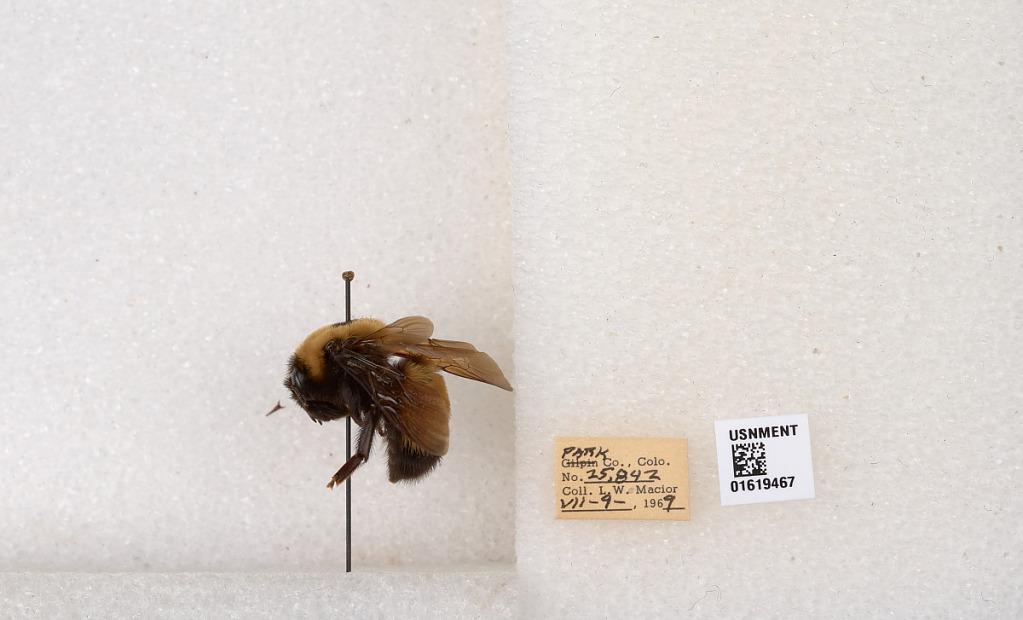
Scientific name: Bombus (Bombus) nevadensis Cresson